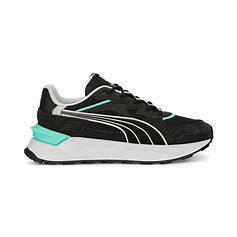
Brand: Puma
Model: Mirage Sport